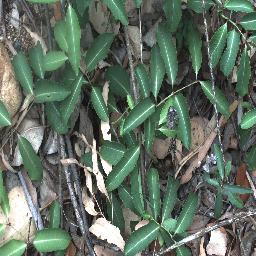
Label: rubber_vine